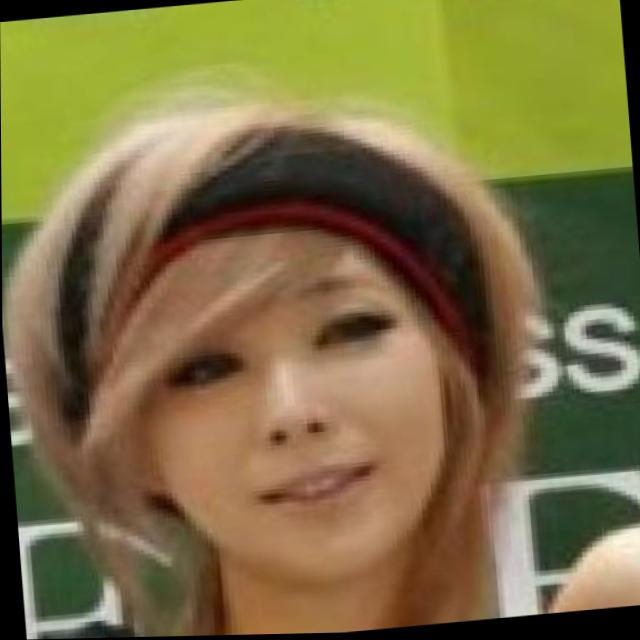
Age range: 45-64